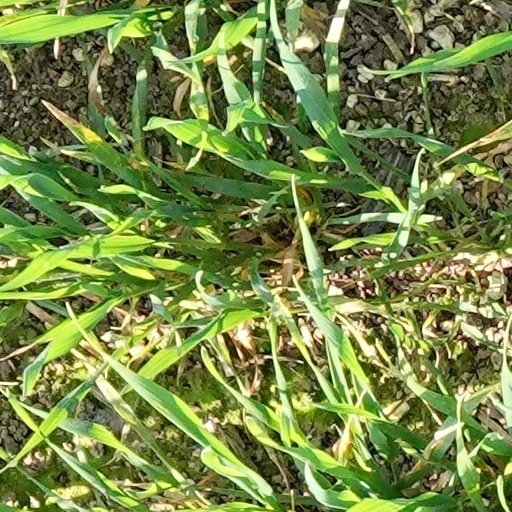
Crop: wheat